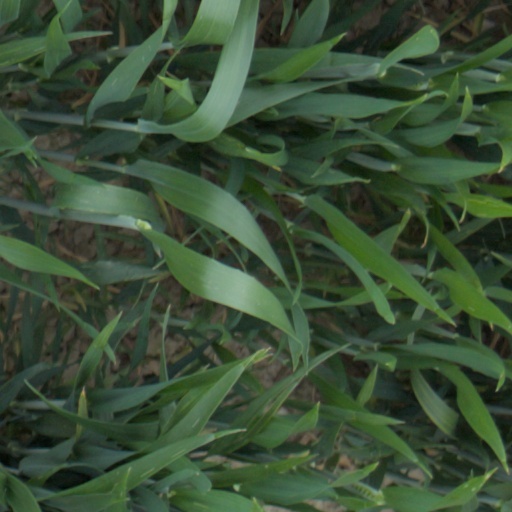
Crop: wheat